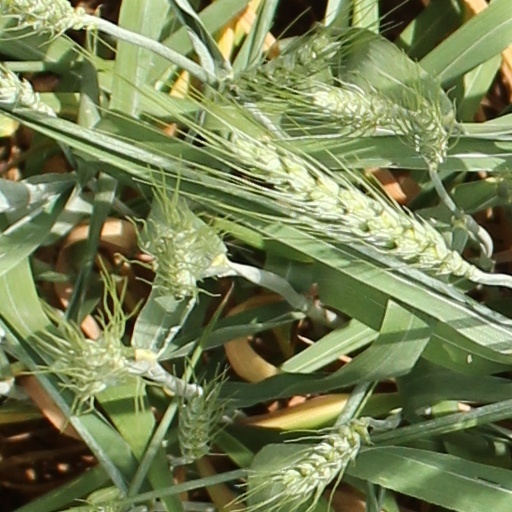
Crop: wheat